Right Here, Right Now (Giorgio Moroder song)

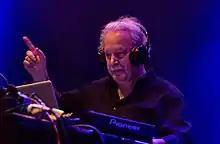
Moroder ("pictured in 2015") co-wrote and co-produced "Right Here, Right Now"

The song was mixed by Mitch McCarthy at Owl Foot Ranch, Los Angeles. Michael "Smidi" Smith, Moroder's regular collaborator, served as the album's executive producer. When Smith received a version of "Right Here, Right Now" from the producers, it was nearly complete and required only further refinement. Smith wanted to balance electronic elements with the authenticity of live drums and real Rhodes piano whenever feasible, ensuring a dynamic sound across the album. The live drums were recorded at EastWest Studios, Hollywood. Moroder aimed to use disco electric guitar subtly without dominating the overall sound. To further diversify the album's sonic texture, they intentionally employ a prominent "barky" bass sound as on "Right Here, Right Now". Guitars were recorded at Smith's studio using a clean solid-state amplifier, and processed through Manley preamps. To create his synth sounds, Smith utilizes the reFX Nexus software plug-in for contemporary digital textures, and the Studio Electronics Boomstar 4075 analogue synthesizer, which features an ARP 2600-style filter, for classic analogue tones.